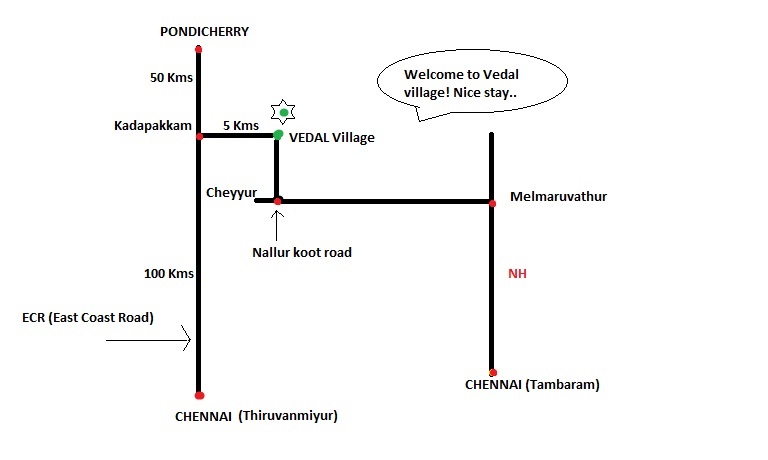
Connecting from Chennai and Pondicherry